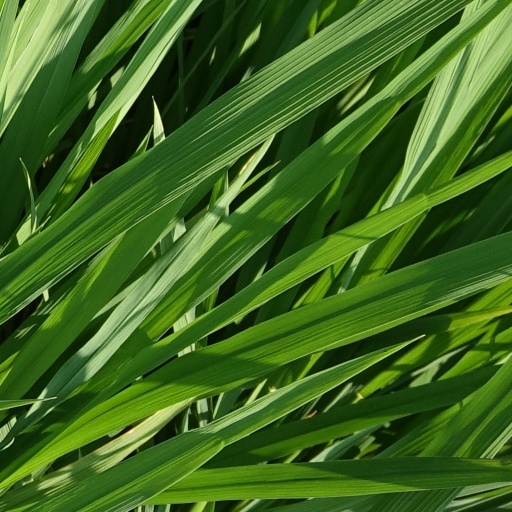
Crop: rice